Innsbruck

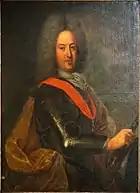
Leopold, Duke of Lorraine, 1703

Local public transport is provided by Innsbrucker Verkehrsbetriebe (IVB), a public authority operating a network of bus and tram routes. The metre-gauge tram network consists of four city lines, 1, 2, 3 and 5, and two lines serving the surrounding area: , the Innsbrucker Mittelgebirgsbahn to Igls, and line "STB", the Stubaitalbahn running through the Stubai Valley to Fulpmes. The network is planned to be enlarged during the coming years to reach the neighboring village Rum in the east and Völs in the west. Numerous bus lines serve the inner city and connect it with surrounding areas. Until 2007 the bus network included two trolleybus routes, but these were abandoned in preparation for planned expansion of the tram network.